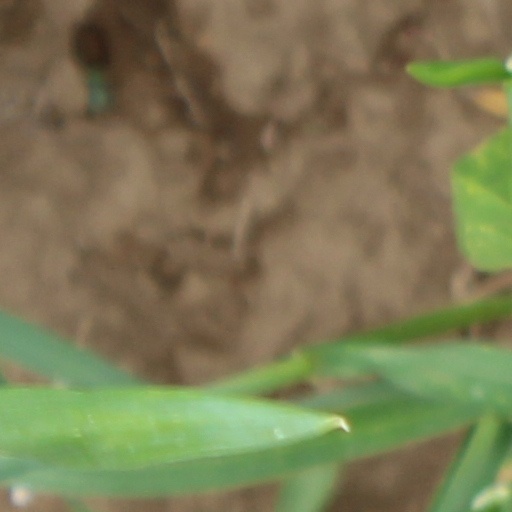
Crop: wheat